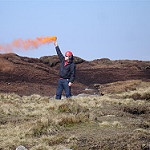
Label: mountain